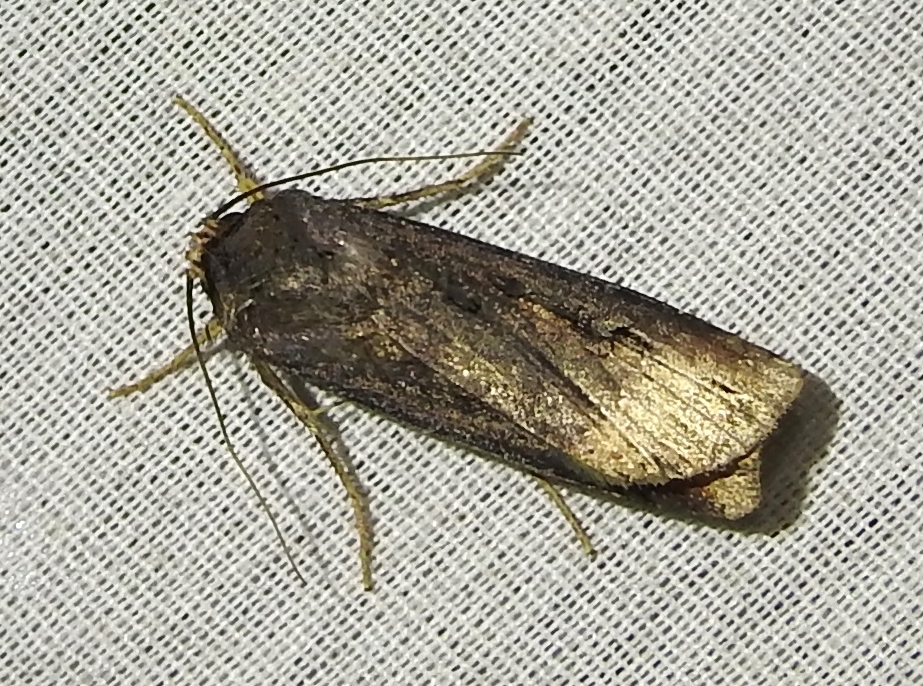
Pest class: cutworms